Project Servator

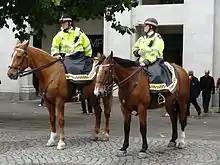
Mounted City of London Police

Project Servator police deployments were originally introduced by the City of London Police in February 2014 as "New policing tactics to deter and detect criminal and terrorist activity, as well as to reassure the general public. " Project Servator has since been adopted by British Transport Police, Police Scotland, Essex Police, Ministry of Defence Police the Civil Nuclear Constabulary and the Metropolitan Police. The police have used Project Servator tactics in London, on the national rail network and at the 2014 Commonwealth Games in Glasgow, V Festival and shopping centres.